Andra Levite

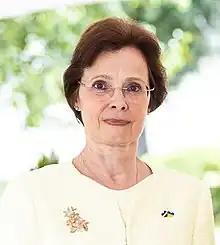
Levite in July 2022

Andra Levite (born 16 November 1962) is a Latvian gynecologist and obstetrician. Levite is the wife of former President Egils Levits, and was the First Lady of Latvia from 2019 to 2023.